Minnesota Air National Guard Museum

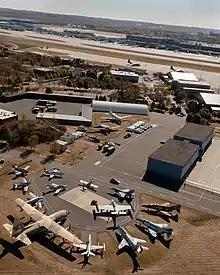
The museum's airpark

The Minnesota Air National Guard Museum is an aviation museum located at Minneapolis–Saint Paul Joint Air Reserve Station in Fort Snelling, Minnesota. It is dedicated to the history of the Minnesota Air National Guard.